1st Health Battalion (Australia)

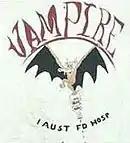
Original fighting bat logo used at Vung Tau

Radio operators in Vietnam allocated the Call Sign "Vampire" to all the Australian medical units at the Vung Tau base: 2nd Field Ambulance, 8th Field Ambulance and the 1st Australian Field Hospital. This resulted in the adoption of the fighting bat logo, which was originally used by the 2nd Field Ambulance. This was a different logo that which is currently used by 1 CHB. The current design of the bat logo was the result of a competition organised by the Commanding Officer of the 1st Field Hospital, then Lieutenant Colonel (later Major General) David Rossi, during 1977–1979. The criteria stipulated for the design was that it should be easily identified by the unit, involve the use of the Call Sign Vampire and represent a distinguishable piece of history from which to build upon.